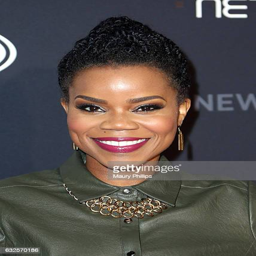
tv actor arrives at premiere screening